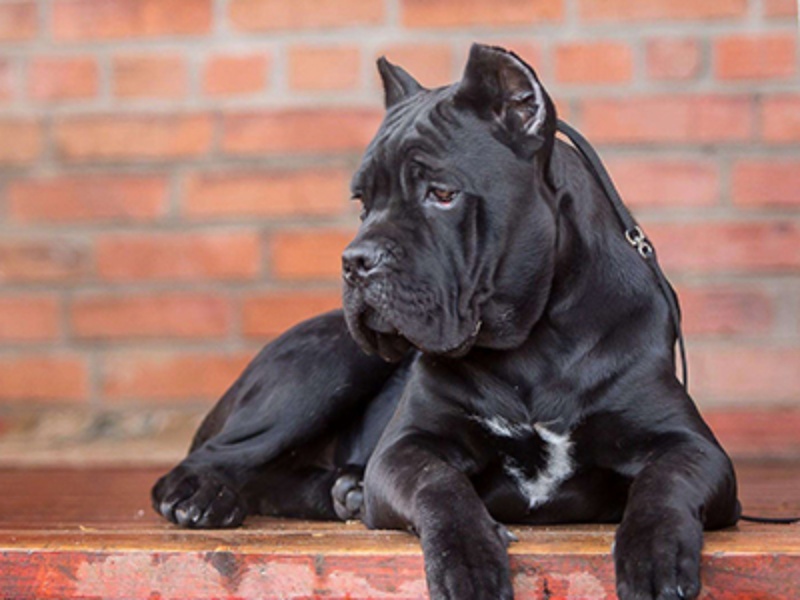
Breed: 253-n000105-Cane_Carso